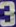
Number: 3